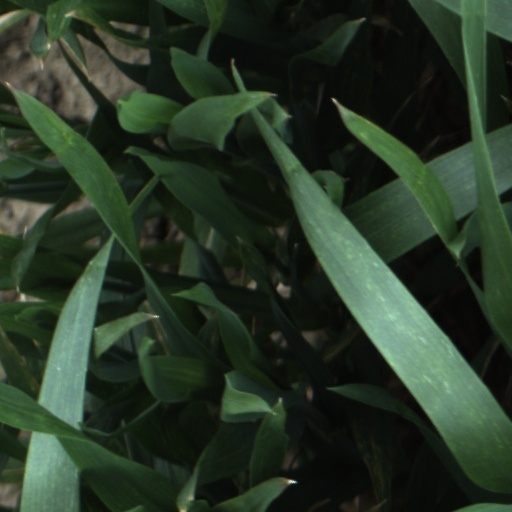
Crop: wheat